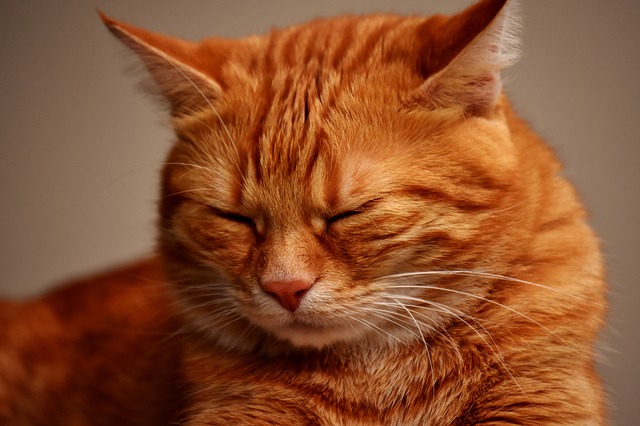
Label: cat